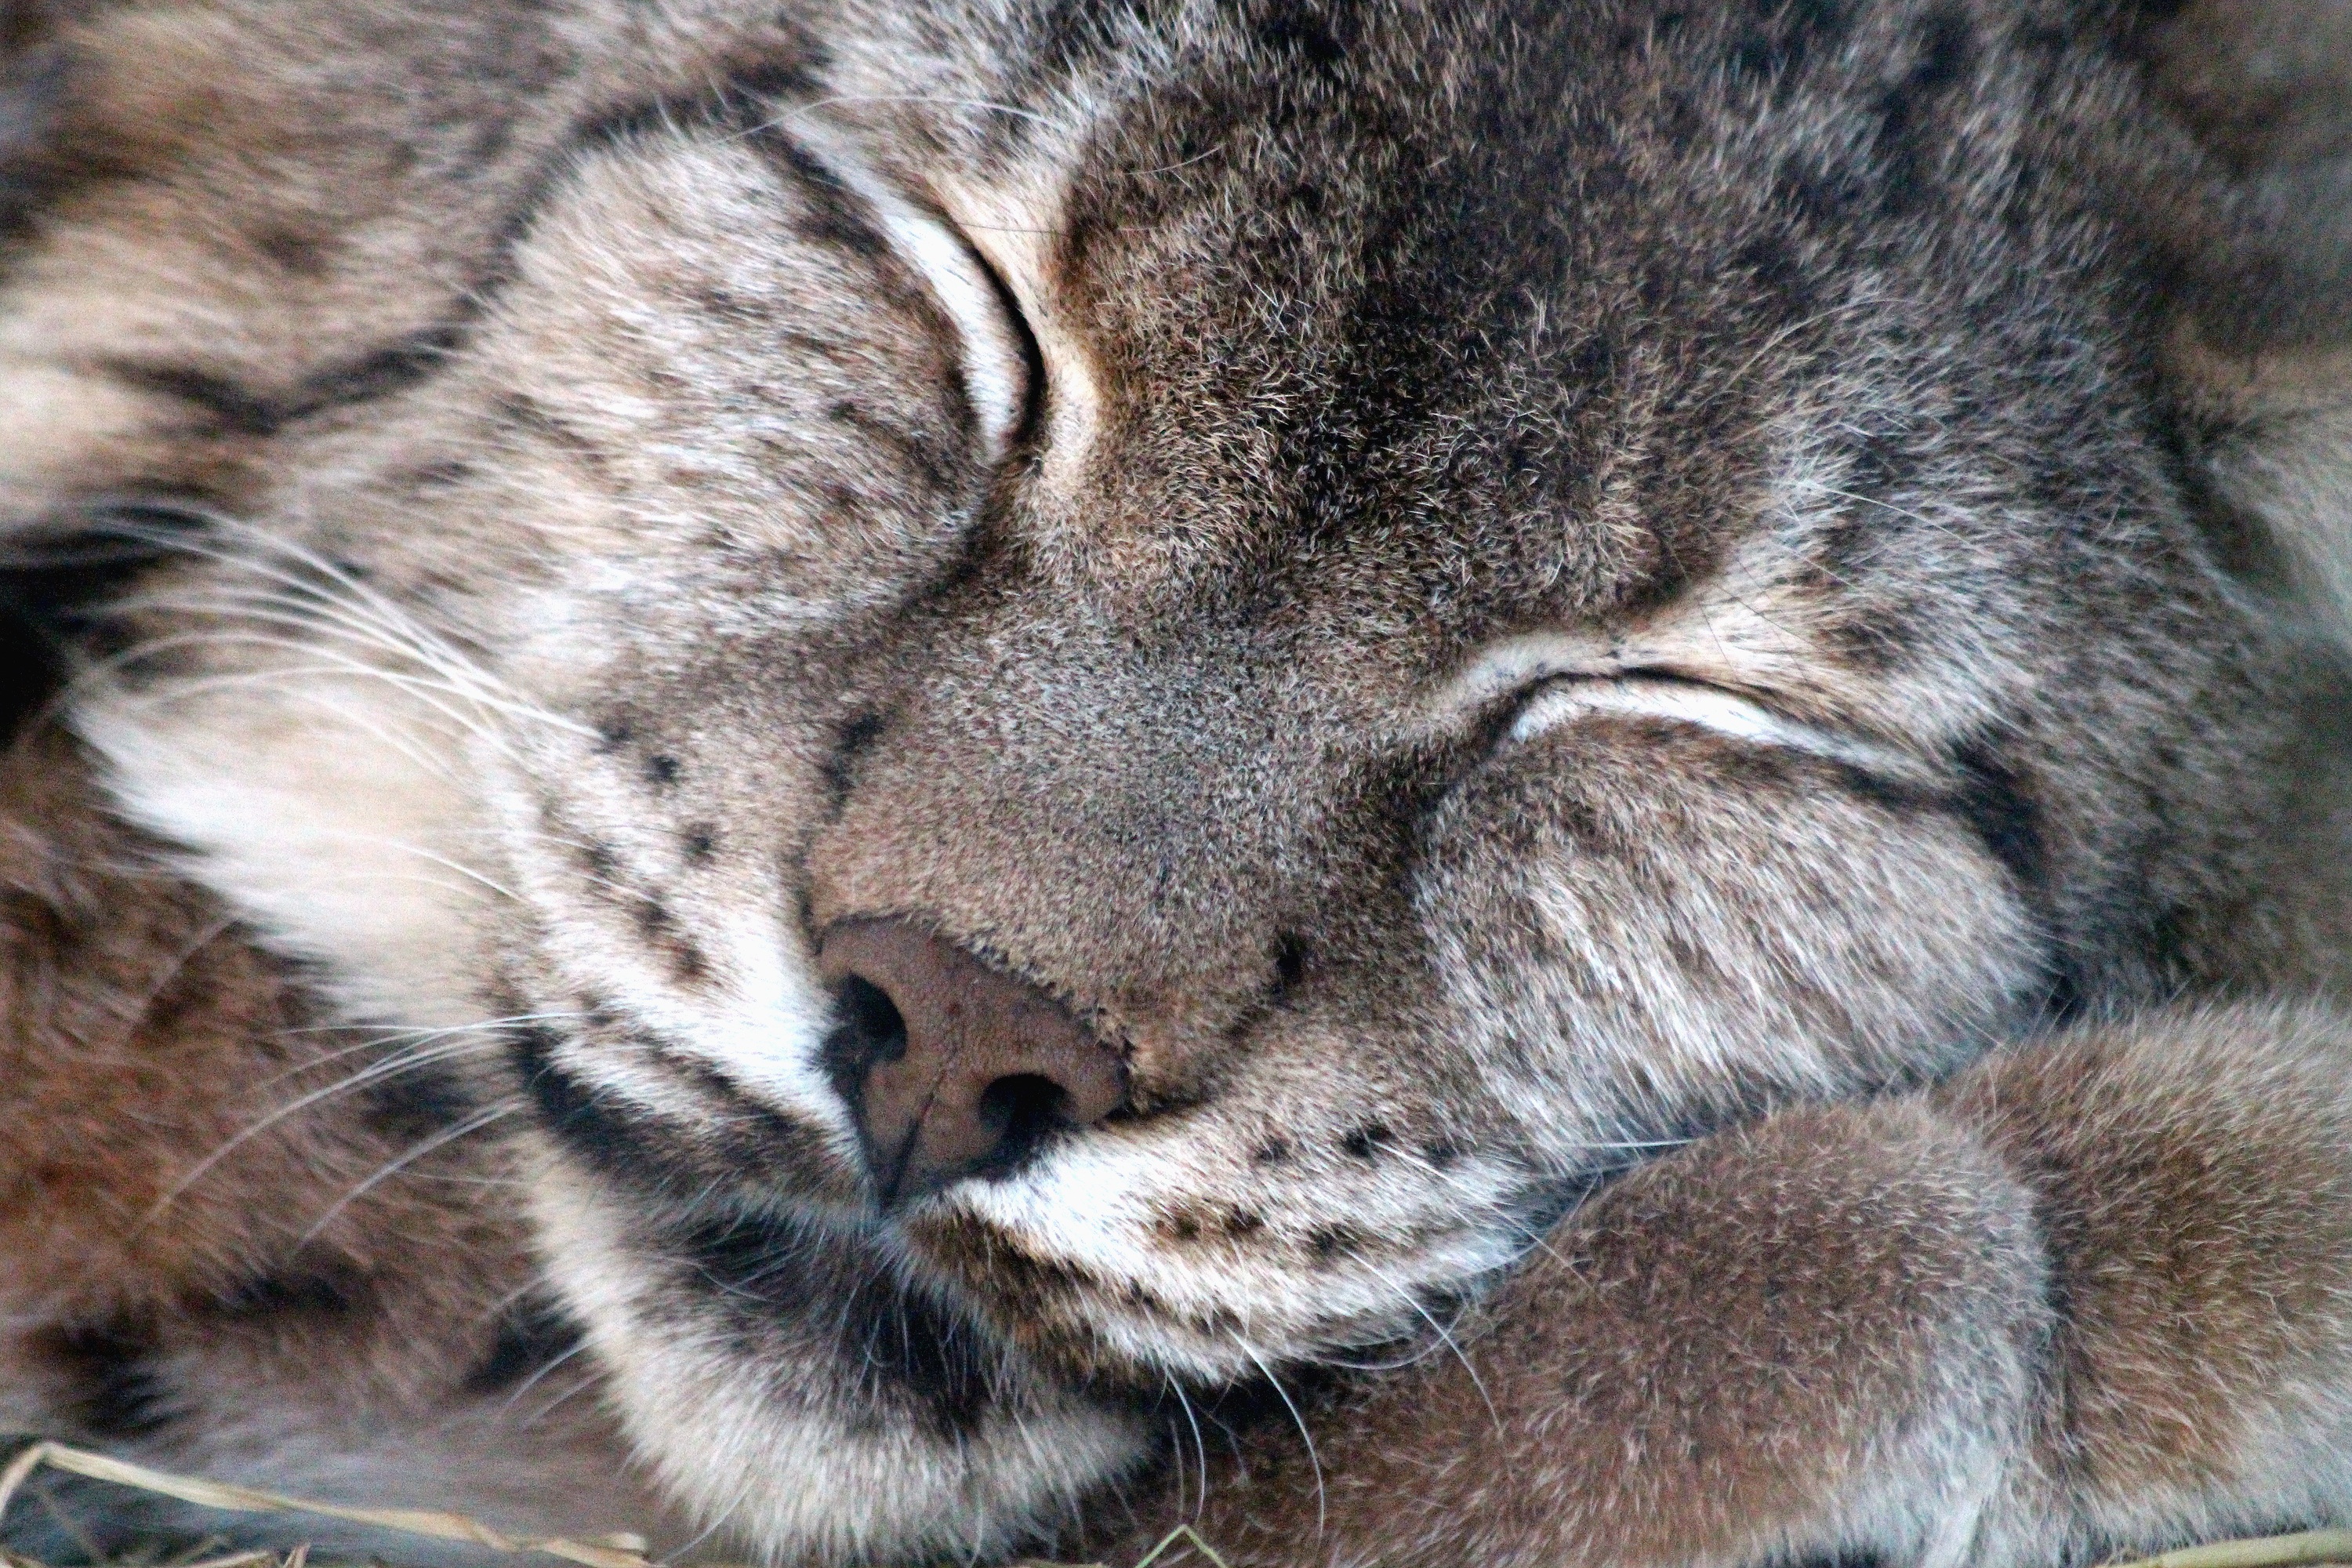
wildlife, zoo, cat, mammal, predator, fauna, close up, nose, whiskers, snout, danger, vertebrate, lynx, bobcat, sleeps, european shorthair, wild cat, lynx lynx, small to medium sized cats, cat like mammal, domestic short haired cat, pixie bob, wild beast, dangerous animal